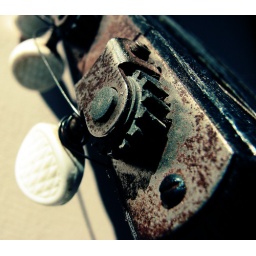
A very old guitar lying about the house for over 30 years in well need of tuning.